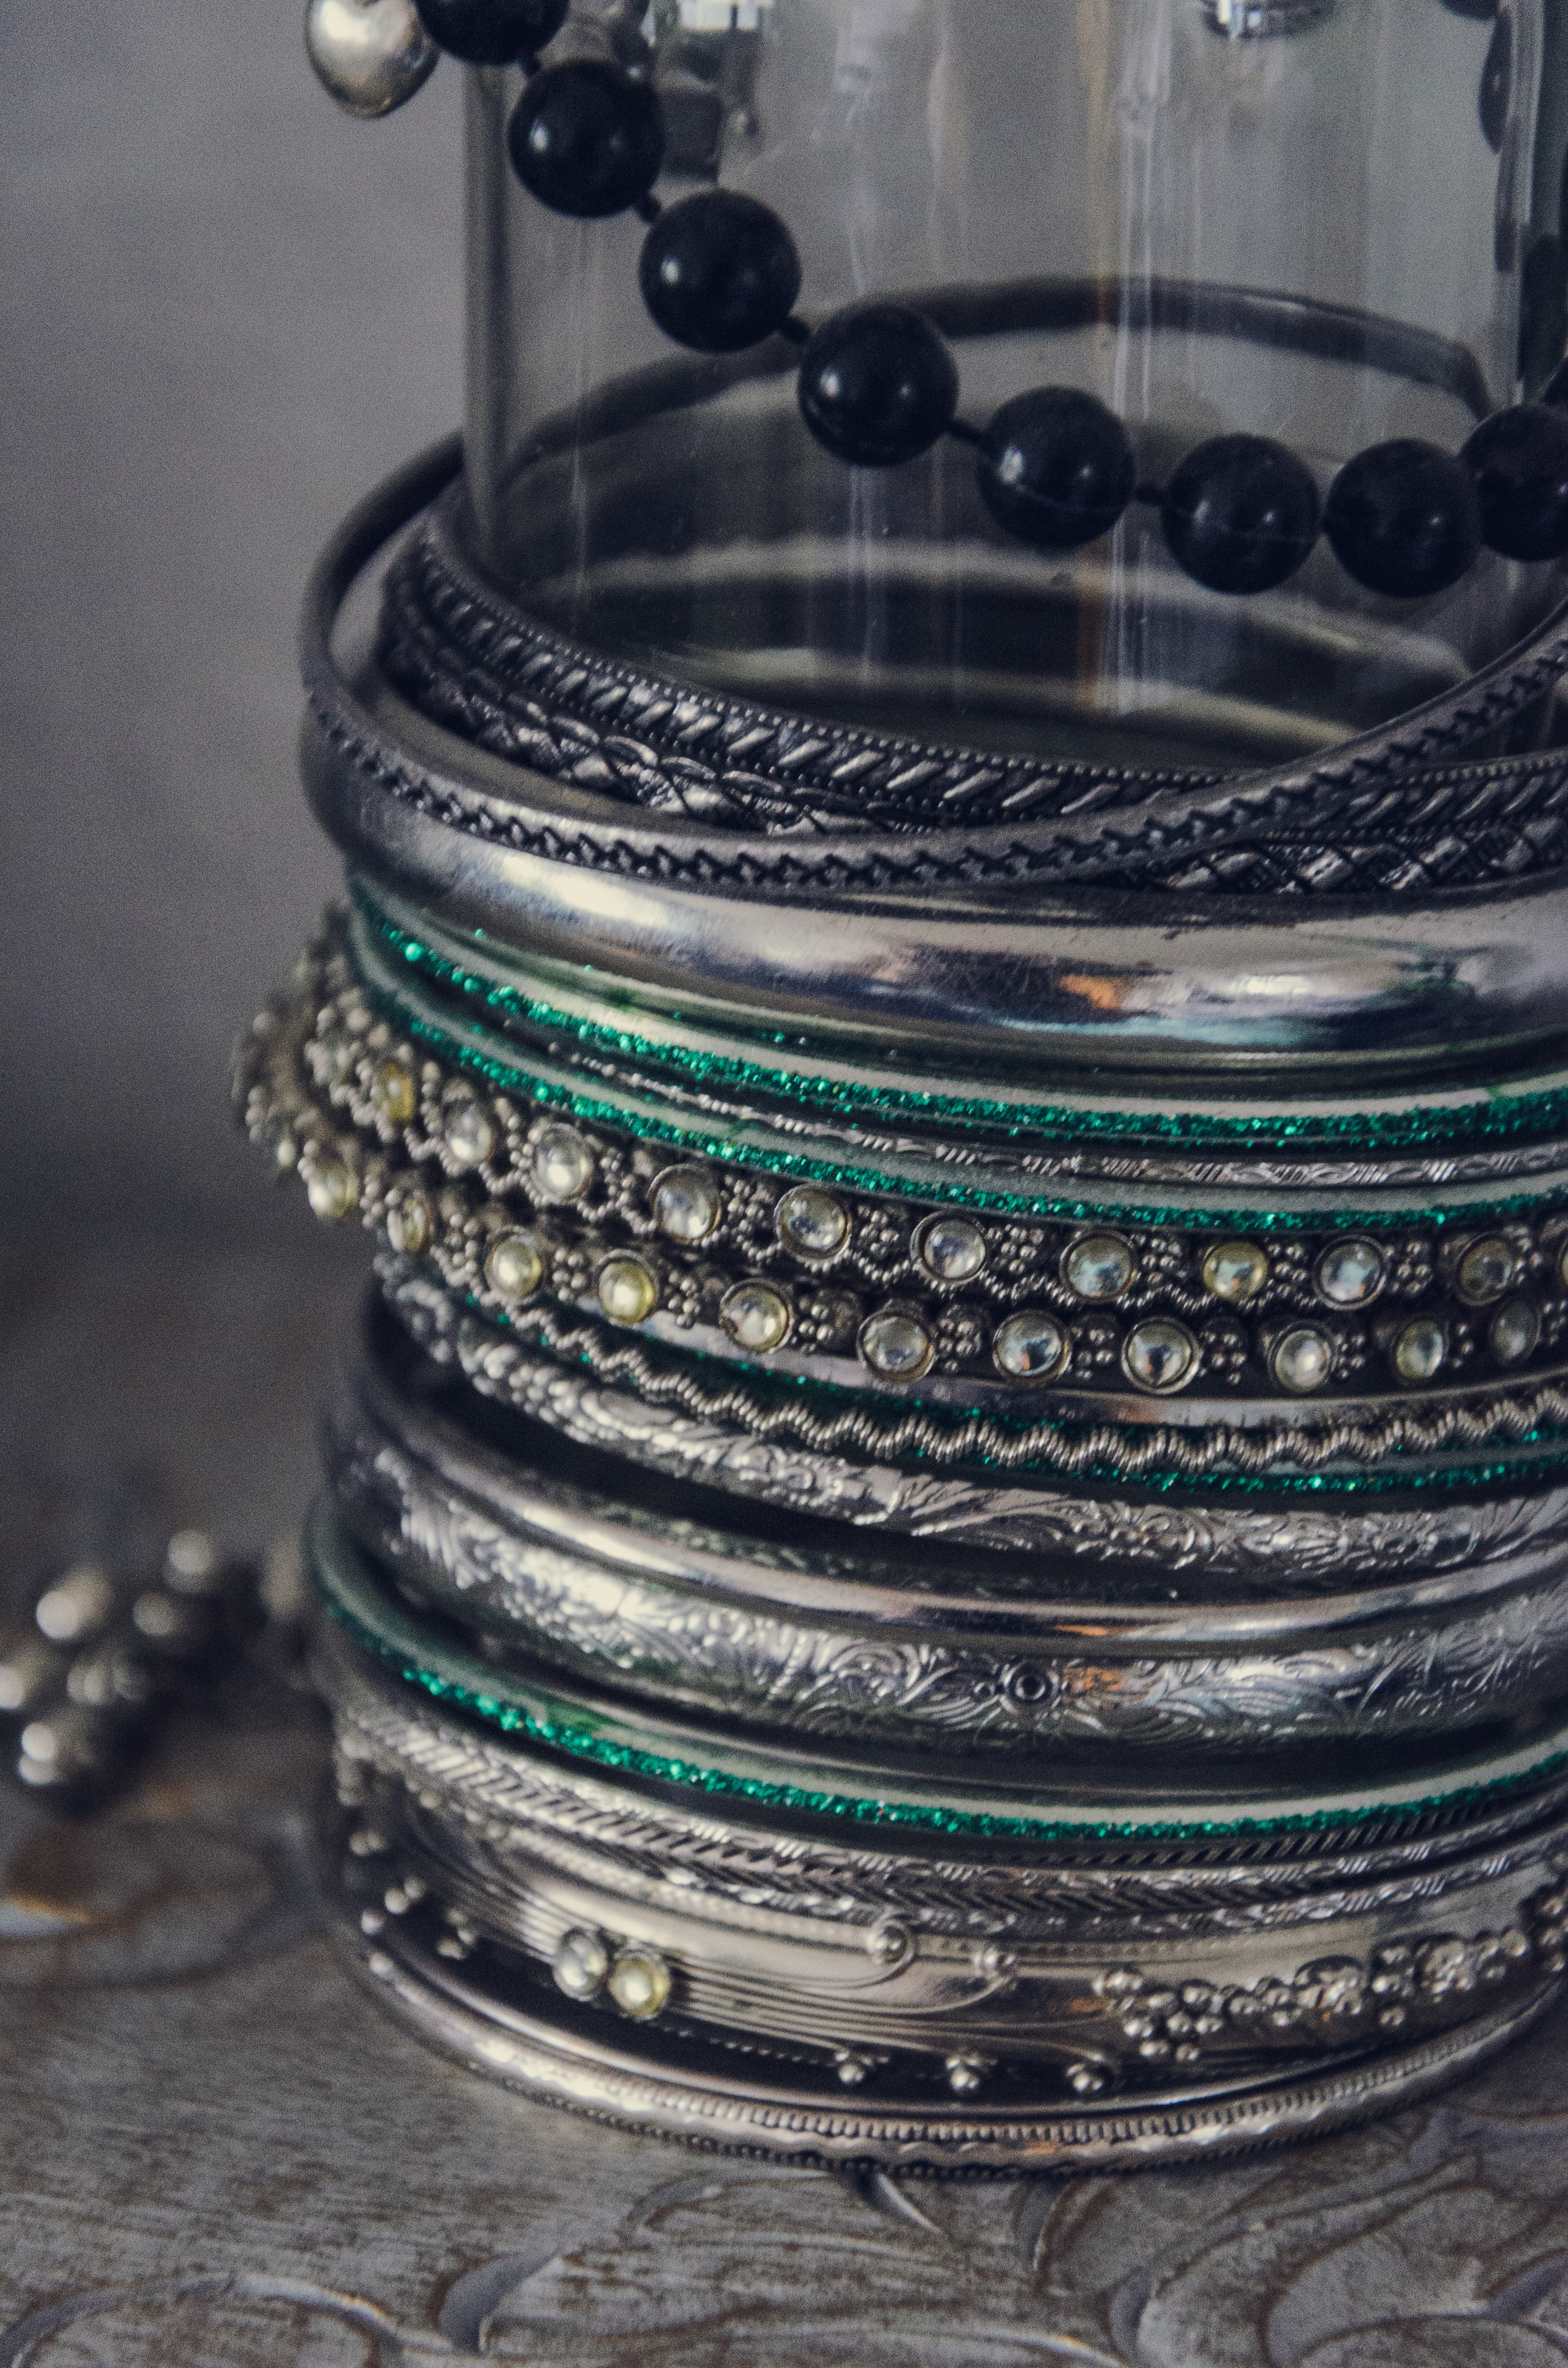
glass, blue, bangle, jewellery, art, silver, silver ring, man made object, fashion accessory, drinkware